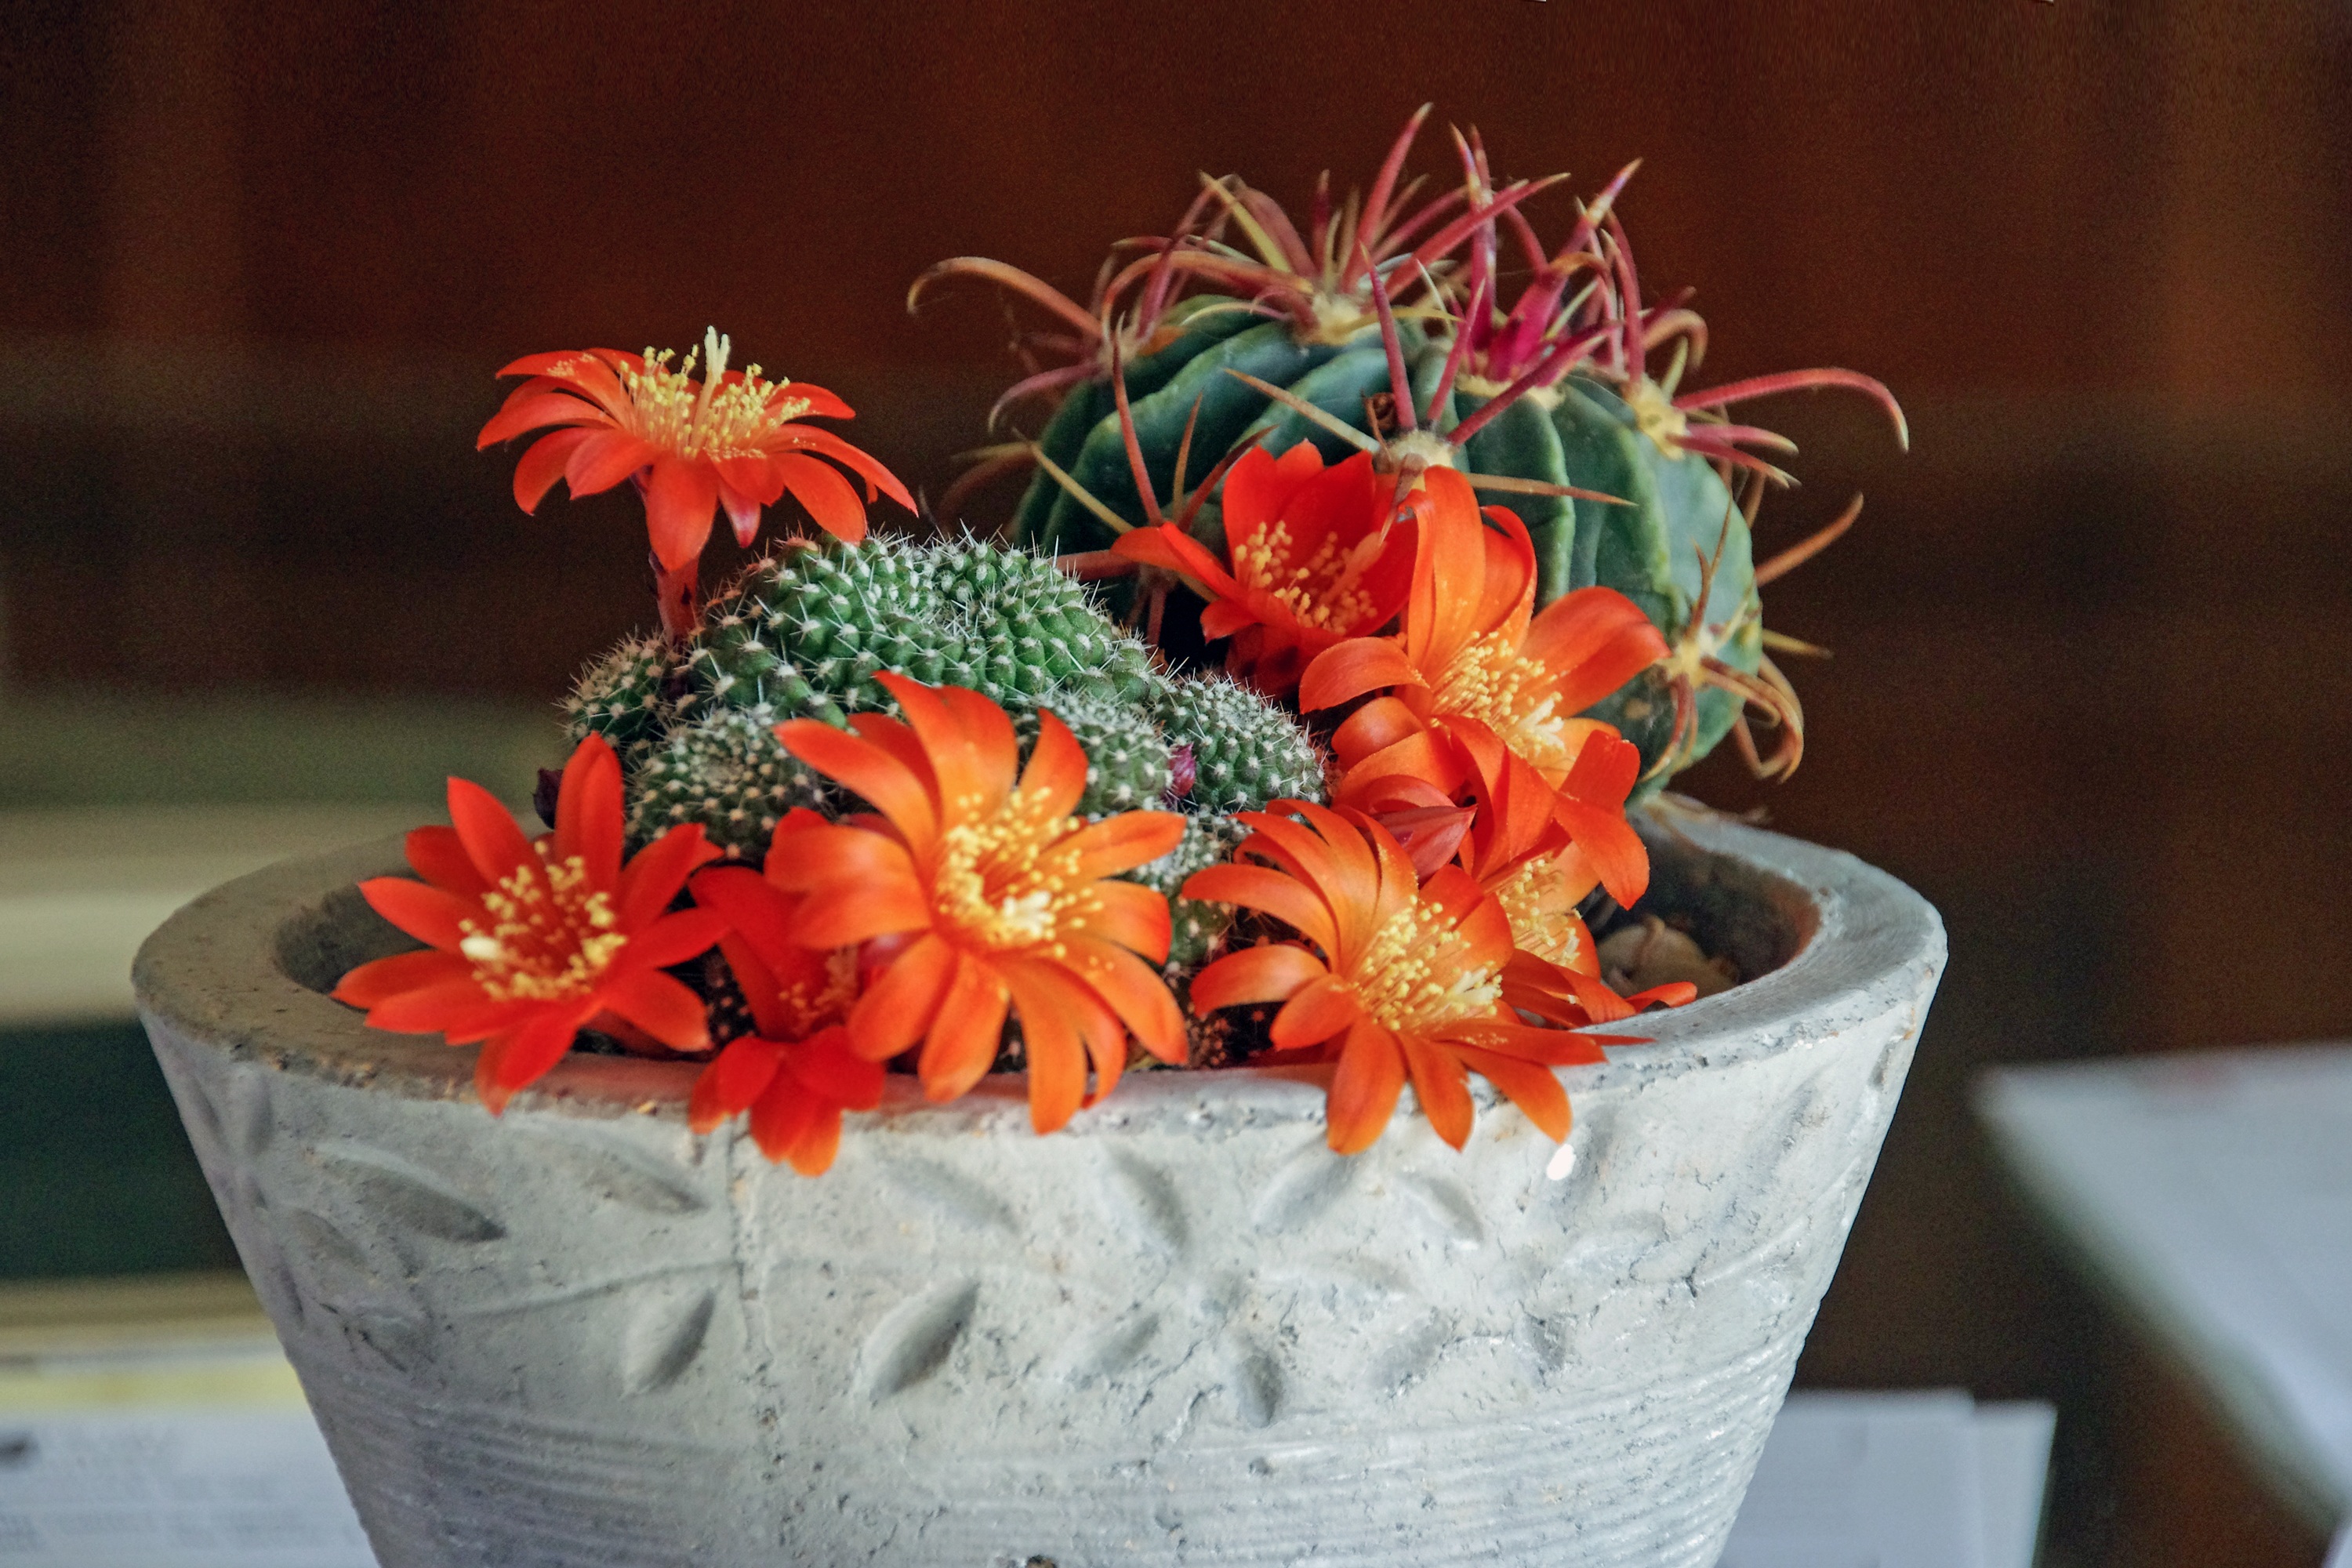
plant, flower, food, red, produce, succulent, flora, flowers, art, thorns, flowerpot, succulentes, floristry, fat plants, flowering plant, succulent plant, mammellaria, crassulacea, flower bouquet, floral design, centrepiece, flower arranging